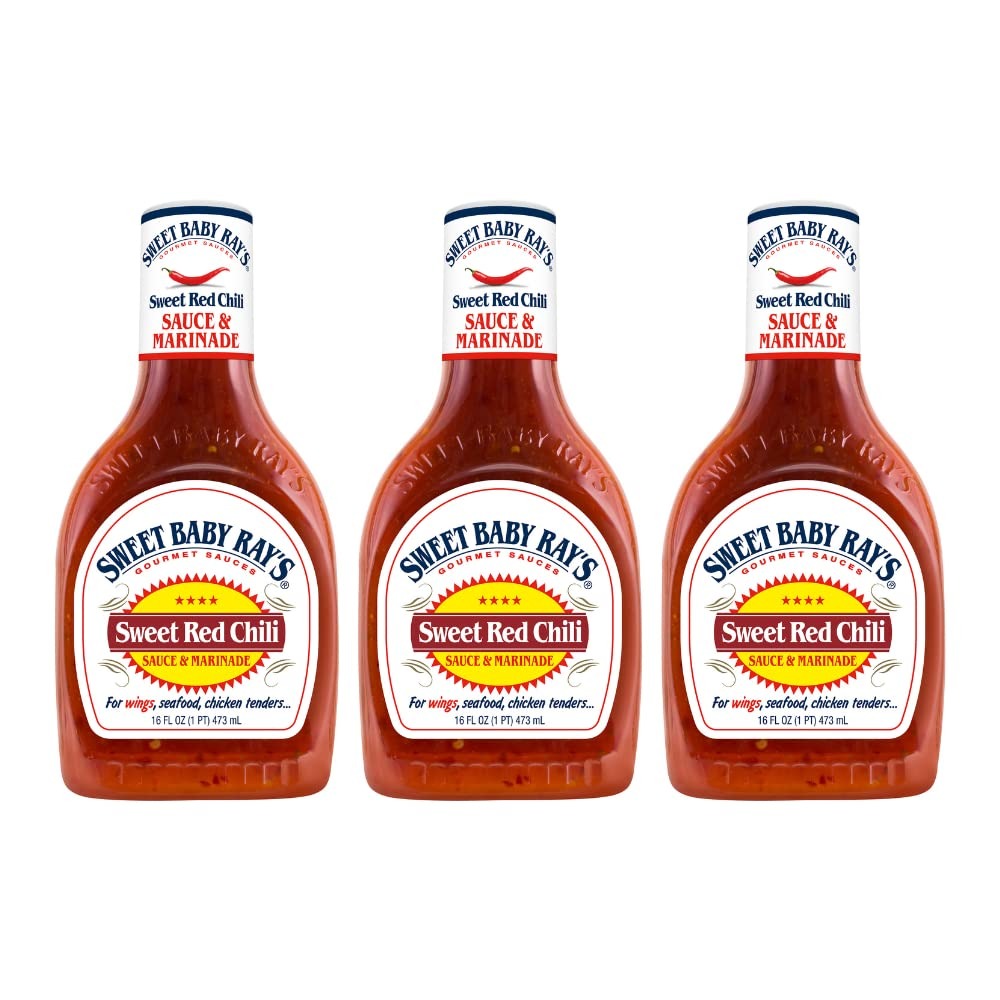
Item Name: Sweet Baby Ray's, Wing Sauce & Glaze, Sweet Red Chili, 16oz Bottle (Pack of 3)
Bullet Point 1: Sweet red chili peppers fire up the flavor of everything this sauce touches
Bullet Point 2: Fantastic on wings, grilled salmon, shrimp and pork chops
Bullet Point 3: For stir fry, grilling, and dipping, too
Bullet Point 4: Adds a sweet and spicy flavor to any protein
Bullet Point 5: Squeezable
Product Description: Sweet Baby Ray's Sweet Red Chili Sauce is a gourmet sauce that starts off sweet – but then the red chili peppers kick in. It's heat that gives your meal a spark without setting off the fire alarms. For folks who like their wings on the sweet and spicy side. Livens up grilled salmon, popcorn shrimp, and pork chops, too. Great for stir fry, grilling and dipping.
Value: 48.0
Unit: Fl Oz

Price: 6.72